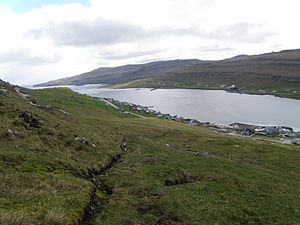
Krambatangi
Trongisvágsfjørður, Tvøroyri og Trongisvágur. Krambatangi færgehavn er på sydsiden af fjorden.
Trongisvágsfjørður er den længste fjord på Suderø (Suðuroy), Færøerne. Tvøroyri er den største bygd som ligger ved fjorden, den er på den nordlige side af fjorden. Trongisvágur ligger inde i bugten. Froðba ligger også på den nordlige side af fjorden længst mod øst. Froðba ses ikke på dette billede. En del af Tvøroyri ses, samt en del af Trongisvágur. Krambatangi er færgelejet, hvor Smyril lægger til kaj. Krambatangi ses på billedet. Drelnes er stedet hvor den gamle Saltsilo er, Drelnes var færgeleje før 2005 da den nye færge kom, og nyt færgeleje blev lavet lidt længere mod øst.
Krambatangi er en færgehavn på Suðuroy i det sydligste Færøerne. Færgen Smyril M/F afsejler 2-3 gange dagligt fra Krambatangi til Tórshavn. Krambatangi ligger på sydsiden af Trongisvágsfjørður halvvejs mellem Trongisvágur og Øravík, over for Tvøroyri.Færgehavnen lå tidligere på Drelnes, der ligger et par hundrede meter længere østpå. Men i 2005 fik Strandfaraskip Landsins en ny og langt større færge, og derfor byggede man en ny færgehavn på Krambatangi. Krambatangi tilhører ikke Tvøroyrar kommuna, og der har været nogle stridigheder mellem kommunen og SSL, fordi de ikke betalte for at sejle ind i Tvøroyri havn. Retten på Færøerne bestemte, at SSL skulle betale havneafgift til kommunen, men SSL appelerede dommen.